Culture of Himachal Pradesh

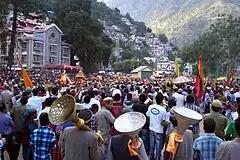
Kullu Dussehra

Around 96% of the population of the state is of Hindus. The major communities include Brahmins, Rajputs, Choudharies, Kannets, Rathis and Kolis. The tribal population comprises the Gaddis, Kinnauras, Jadun, Tanolis. Gujjars, Pangawals and Lahaulis. From the alpine pasture regions to the lower regions during the cold winter season are mainly Hindus. The Kinnars are the inhabitants of Kinnaur and they generally practice polyandry and polygamy. The Gujjars are nomadic people who rear buffalo herds and are mainly Muslim. The Lahaulis of Lahaul and Spiti and native of spiti, Kinnaur region mainly comprises Buddhists. A percentage of people are also Tibetans. Muslim, Christian and Sikhs.